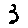
Label: 3